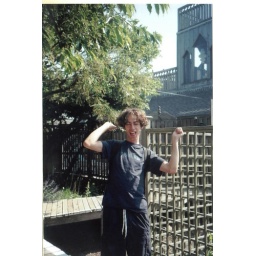
Liam dancing around in front of the coolest beach house